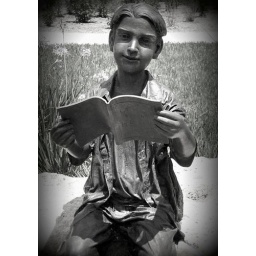
Bronze boy seated on a rock in a park reading a book. Seen in Explore, April 25, 2008, photo #103.